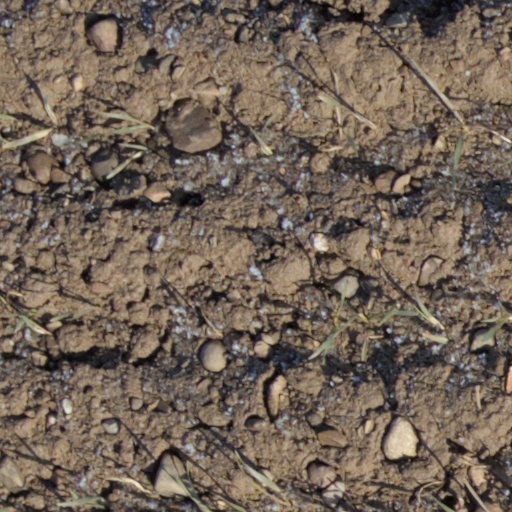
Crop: wheat